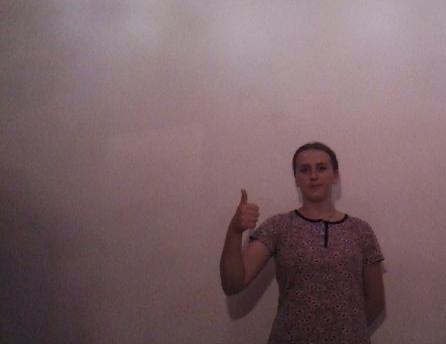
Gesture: like